Jameed

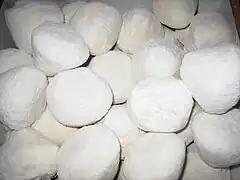
White jameed in a shop front

Jameed (Arabic: جميد, literally "hardened") also known as Aqit, is a cheese consisting of hard, dry yogurt made from ewe or goat's milk. It is popular in several countries in the Middle East. Milk is kept in a fine-woven cheesecloth to make a thick yogurt. Salt is added daily to thicken the yogurt even more and the outside of the yogurt-filled cheesecloth is rinsed with water to allow any remaining whey to seep through. After a few days of salting the yogurt, it becomes very dense and can be removed from the cheesecloth and shaped into round balls. It is then set to dry for a few days. If it is dried in the sun it becomes yellow; if it is dried in the shade it remains white. It is important that the Jameed is dry to the core because any dampness can spoil the preservation process. Jameed is the primary ingredient used to make Mansaf, the national dish of Jordan.